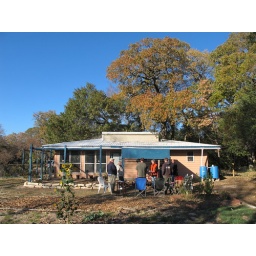
view of chicken coop in relation to house